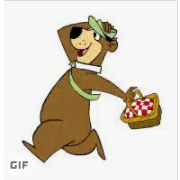
Portrait style: Cartoon Portrait